Xi'an

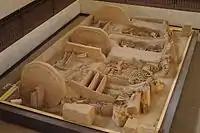
Remains of carriages and horses in Fenghao during the Western Zhou (11th–8th cent.BC)

Xi'an became a cultural and political center of China in the 11th century BC with the founding of the Zhou dynasty. The capital of Zhou was established in the twin settlements of Fengjing and Haojing, together known as Fenghao, located southwest of contemporary Xi'an. The settlement was also known as Zōngzhōu (宗周) to indicate its role as the capital of the vassal states. In 738 BC, King Ping of Zhou moved the capital to Luoyang due to political unrest.